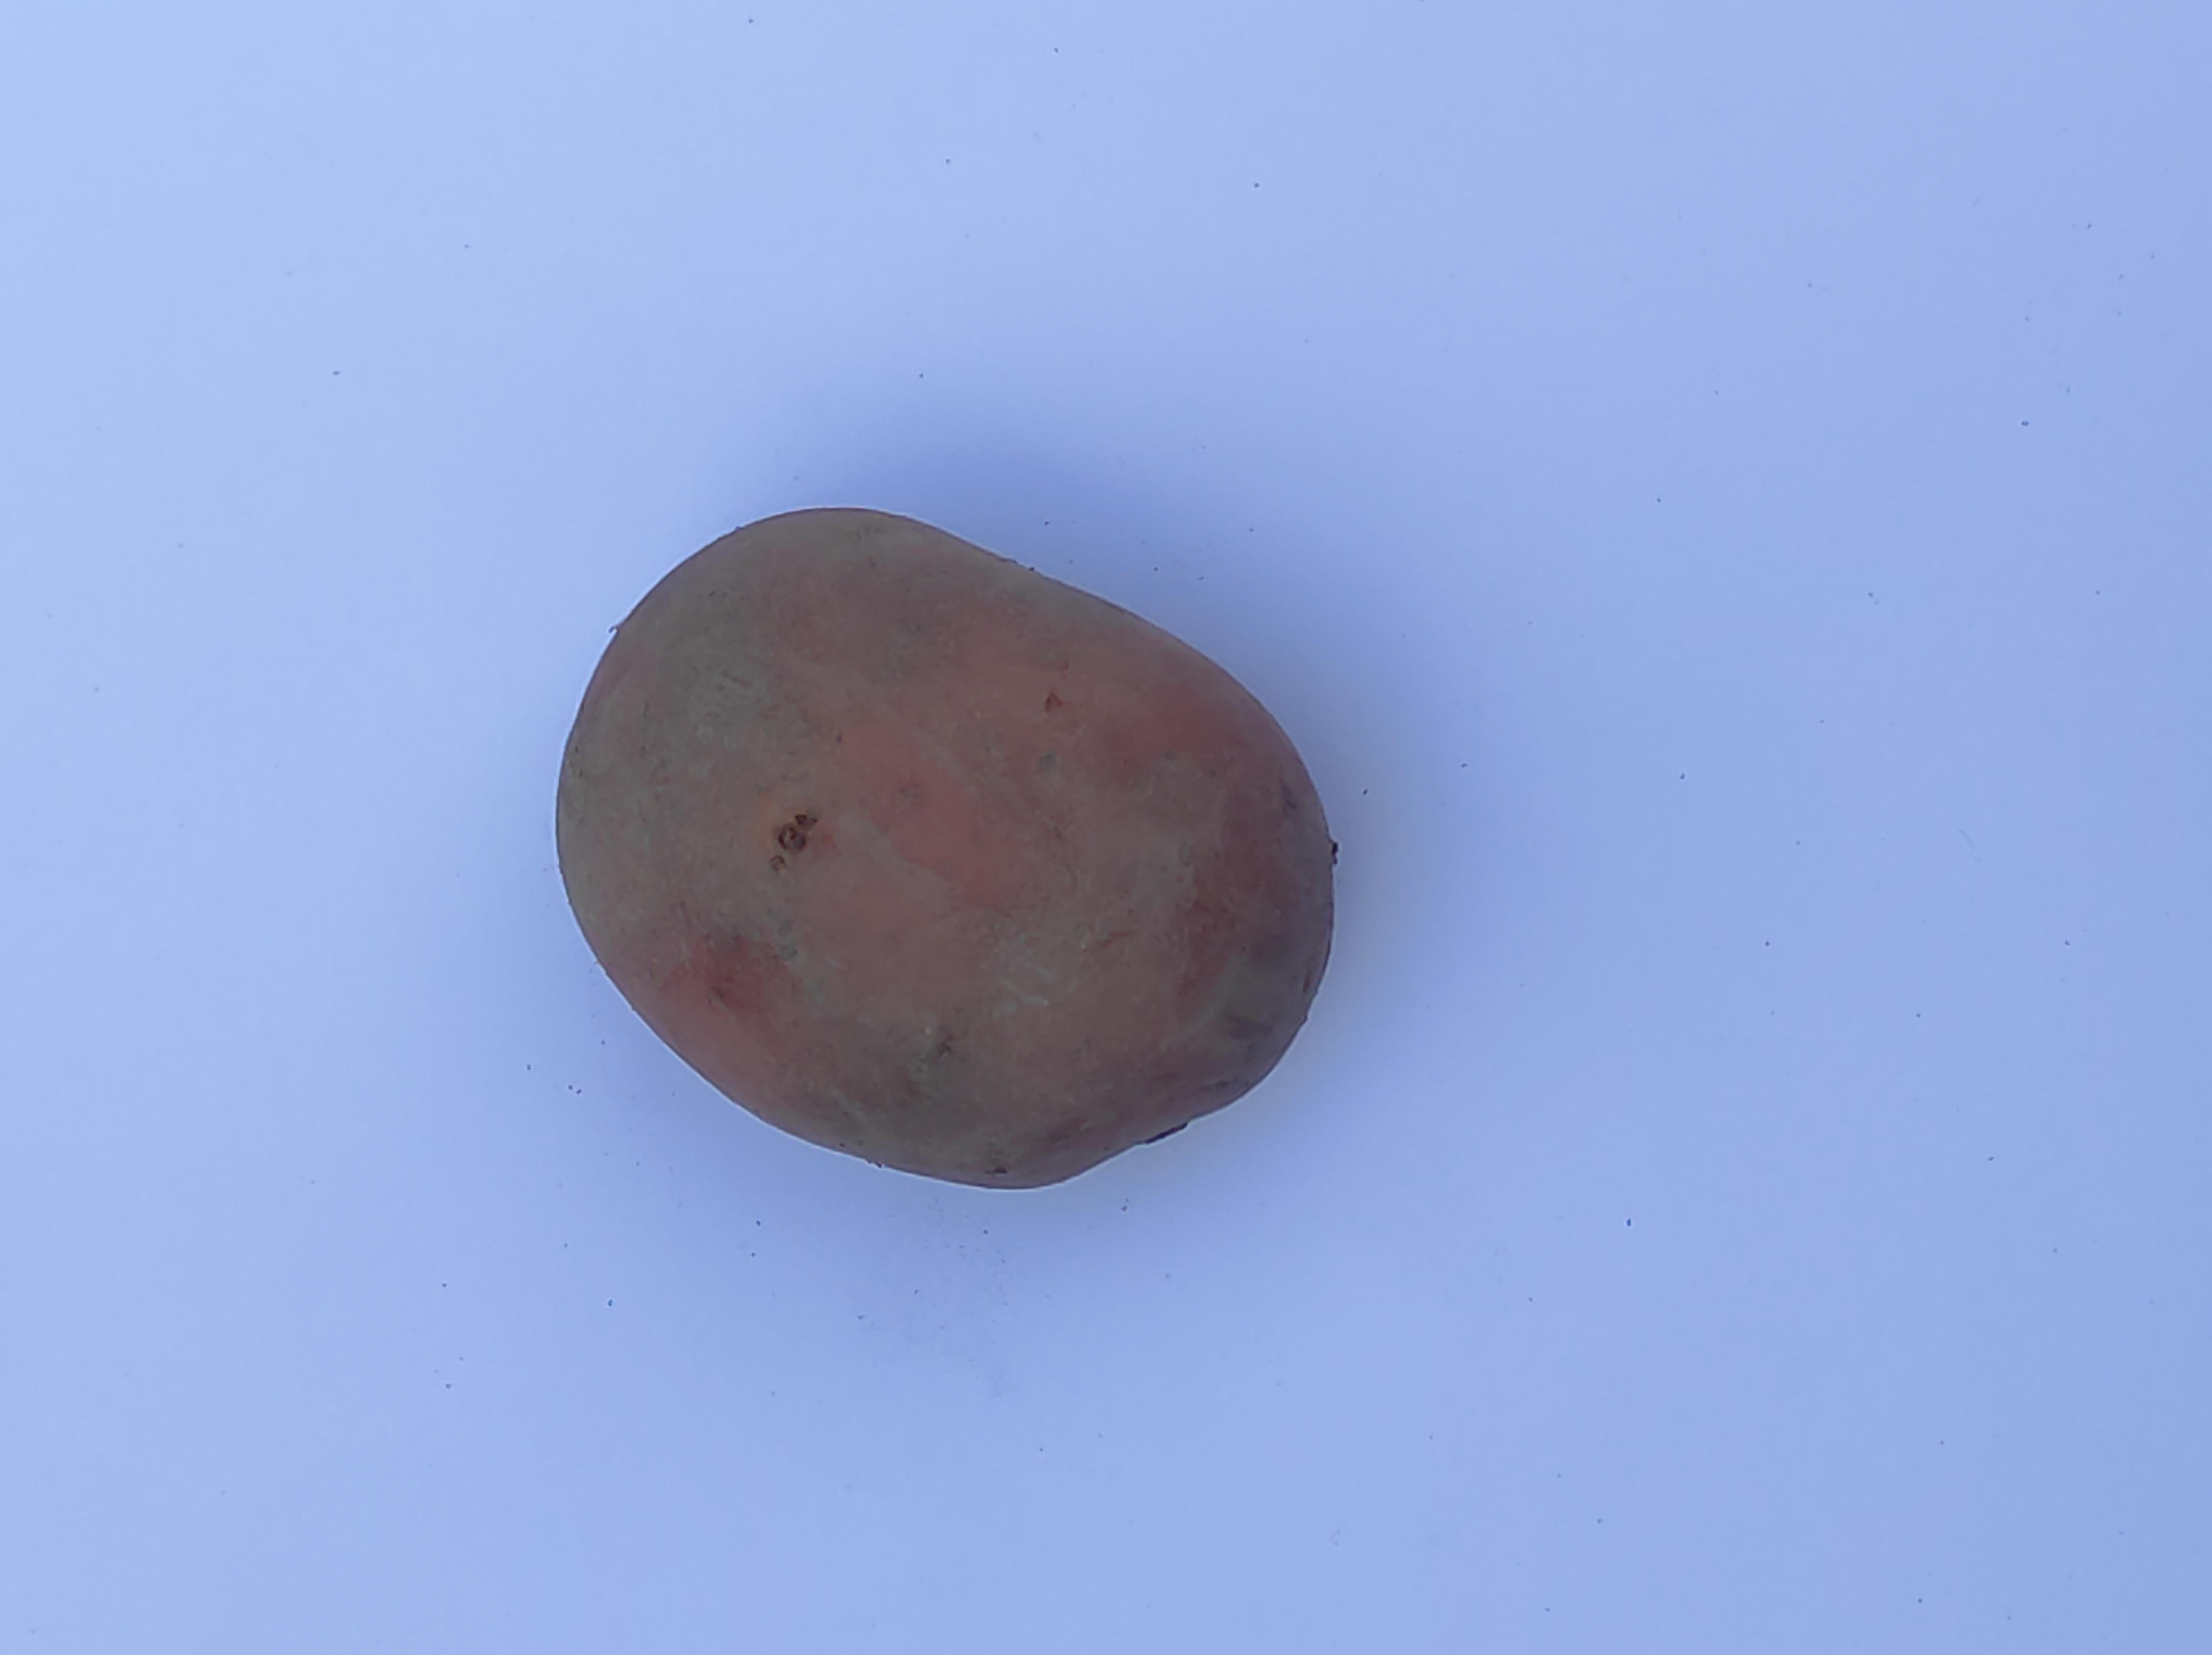
Label: Potato